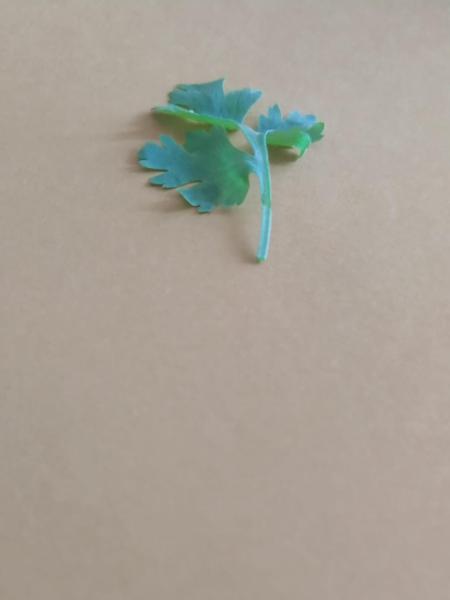
Plant: Coriender